Economic policy of the Nicolás Maduro administration

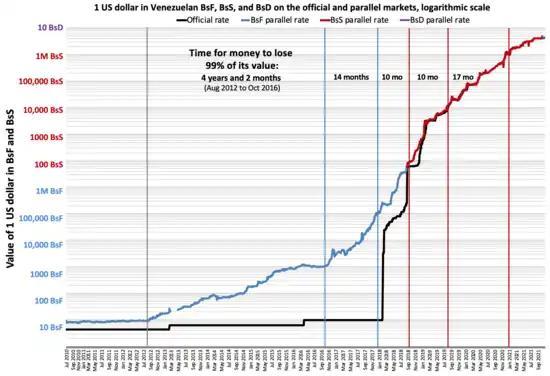
The value of one US dollar in Venezuelan Bolivares fuertes on the black market through time according to DolarToday.com. Blue vertical lines represent every time the currency has lost 90% of its value. This has happened four times since 2012, meaning that the currency is worth as of December 2017 almost 10,000 times less than in August 2012 since it has lost more than 99.99% of its value. The rate at which the value is lost (inflation) is accelerating. The first time the money took 2 years and 2 months to lose 90% of its value, the second time 1 year and 10 months, the third time 10 months and the fourth time only 4 months.

When elected in 2013, Nicolás Maduro continued the majority of existing economic policies of his predecessor Hugo Chávez. When entering the presidency, President Maduro's Venezuela faced a high inflation rate and large shortages of goods that was left over from the previous policies of President Chávez. These economic difficulties that Venezuela was facing were one of the main reasons of the current protests in Venezuela. President Maduro has blamed capitalism for speculation that is driving high rates of inflation and creating widespread shortages of staples, and often said he was fighting an "economic war", calling newly enacted economic measures "economic offensives" against political opponents he and loyalists state are behind an international economic conspiracy. However, President Maduro has been criticized for only concentrating on public opinion instead of tending to the practical issues economists have warned the Venezuelan government about or creating any ideas to improve the economic situation in Venezuela such as the "economic war".